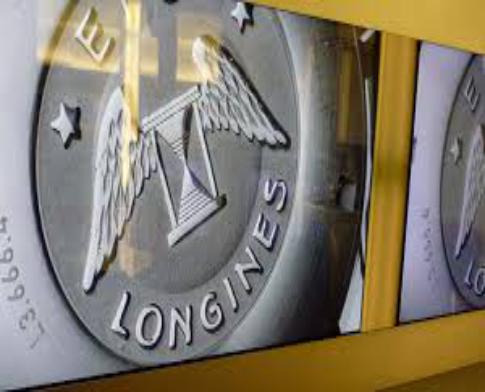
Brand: Longines
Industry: Necessities